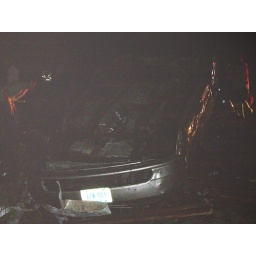
totaled car in front of the liquor house